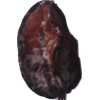
Label: carambola